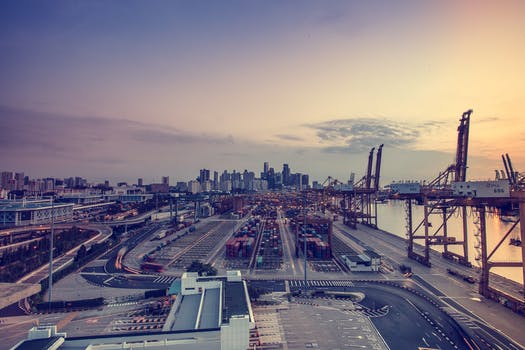
Label: No Watermark